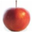
Label: apple